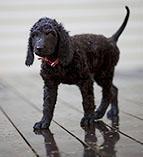
Irish_water_spaniel